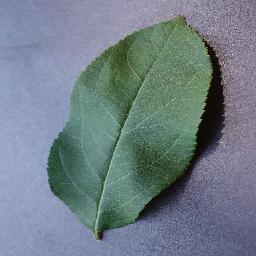
Label: Apple___healthy